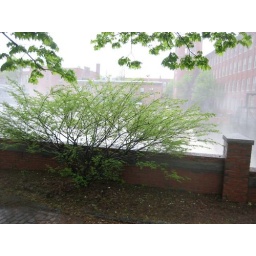
Trying to get a shot of Cochecho after Central Ave. bridge but before it goes under the mill building